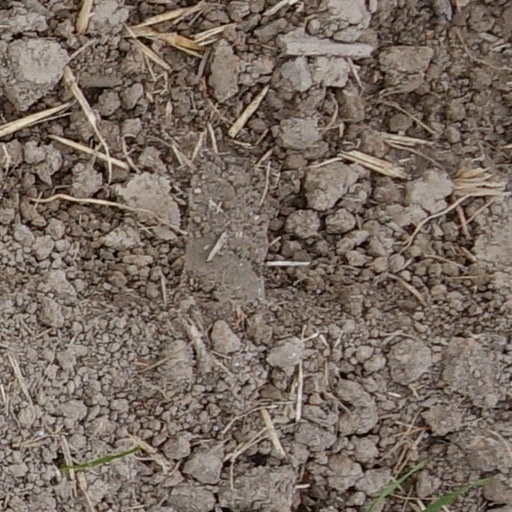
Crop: wheat